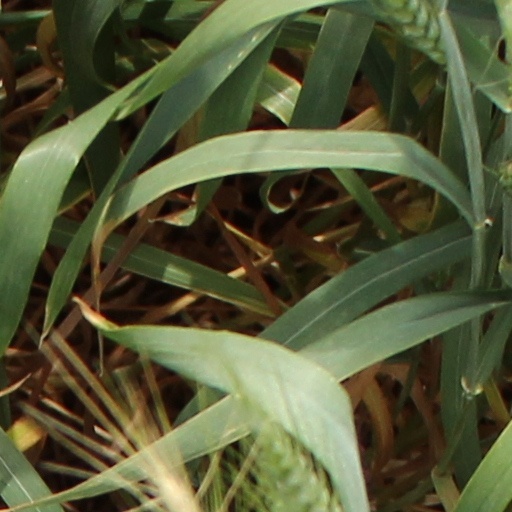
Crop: wheat